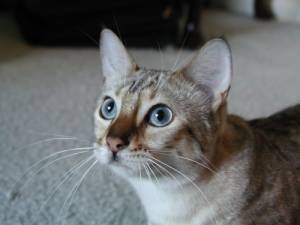
Animal: cat
Breed: bengal